John H. Kinzie

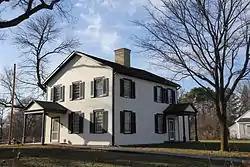
Old Indian Agency House at Portage, Wisconsin

The house he and his wife resided in for a short period at the end of his time as an Indian sub-agent, now known as the Old Indian Agency House, in Portage, Wisconsin, has been listed on the National Register of Historic Places.